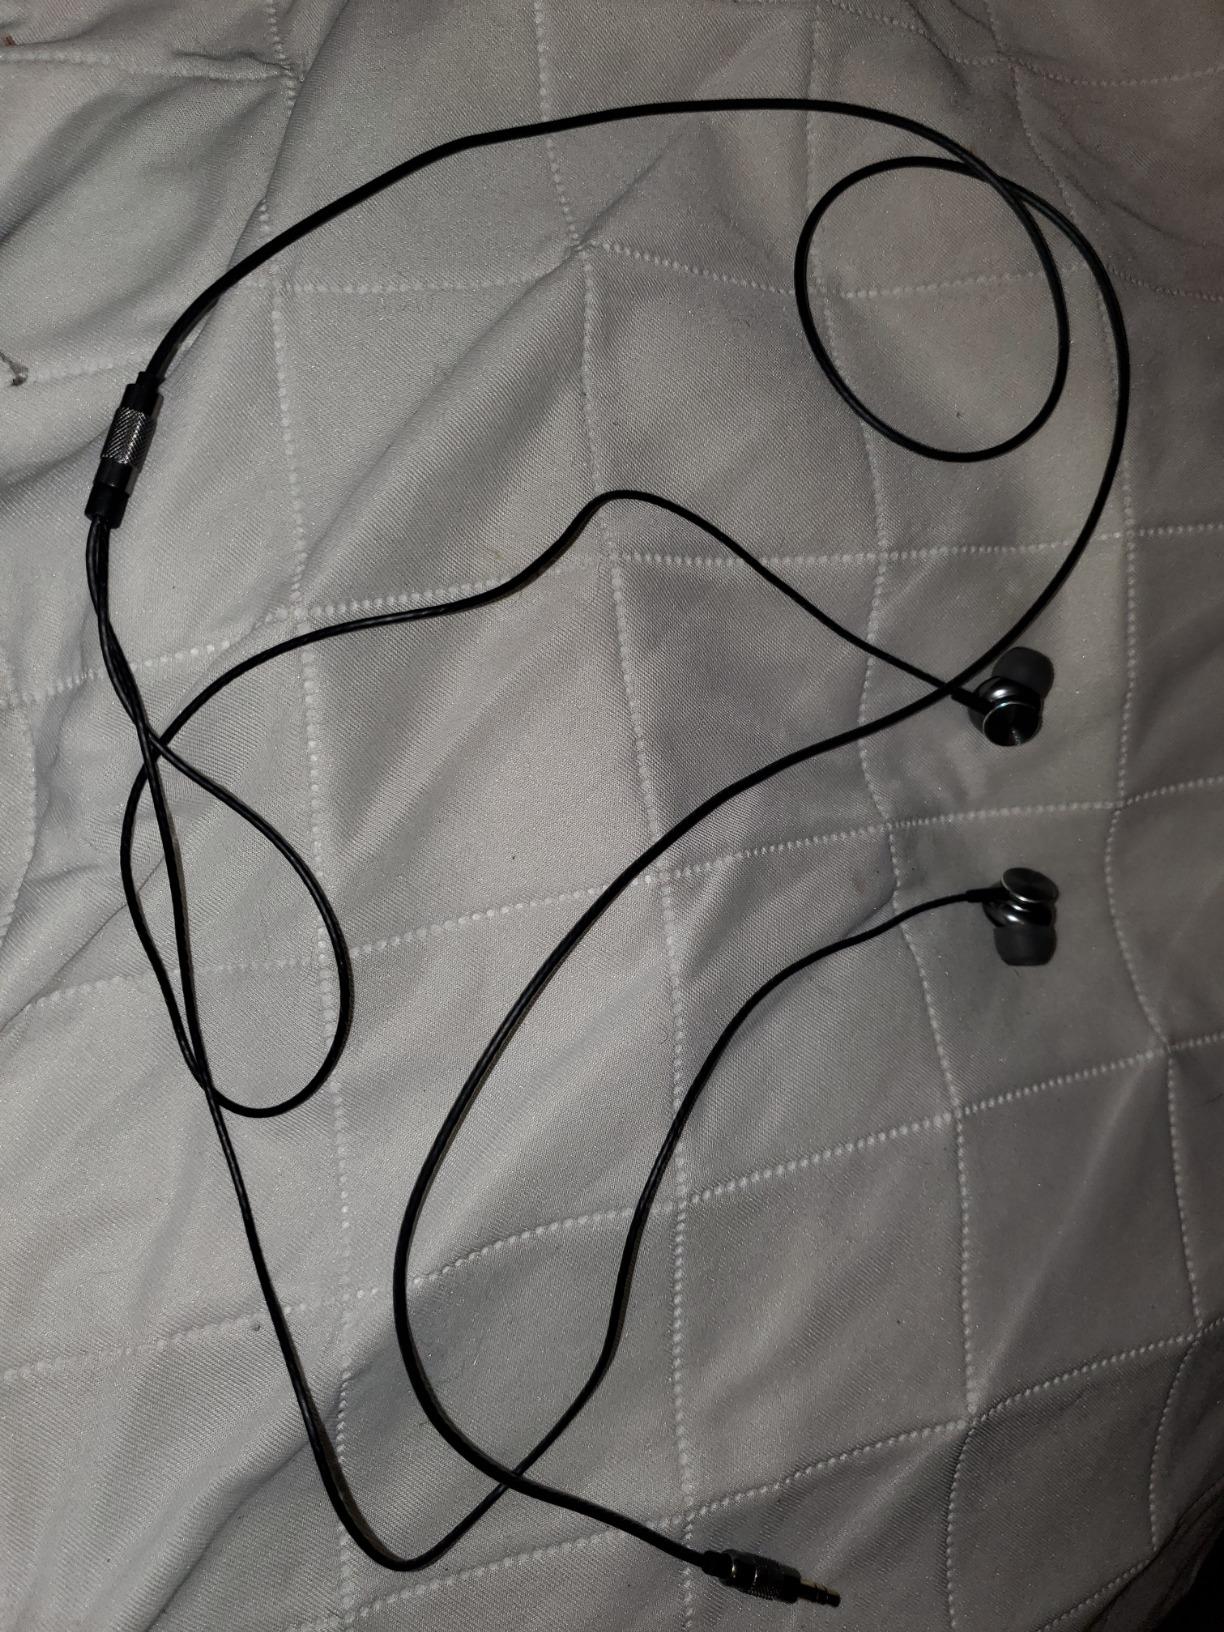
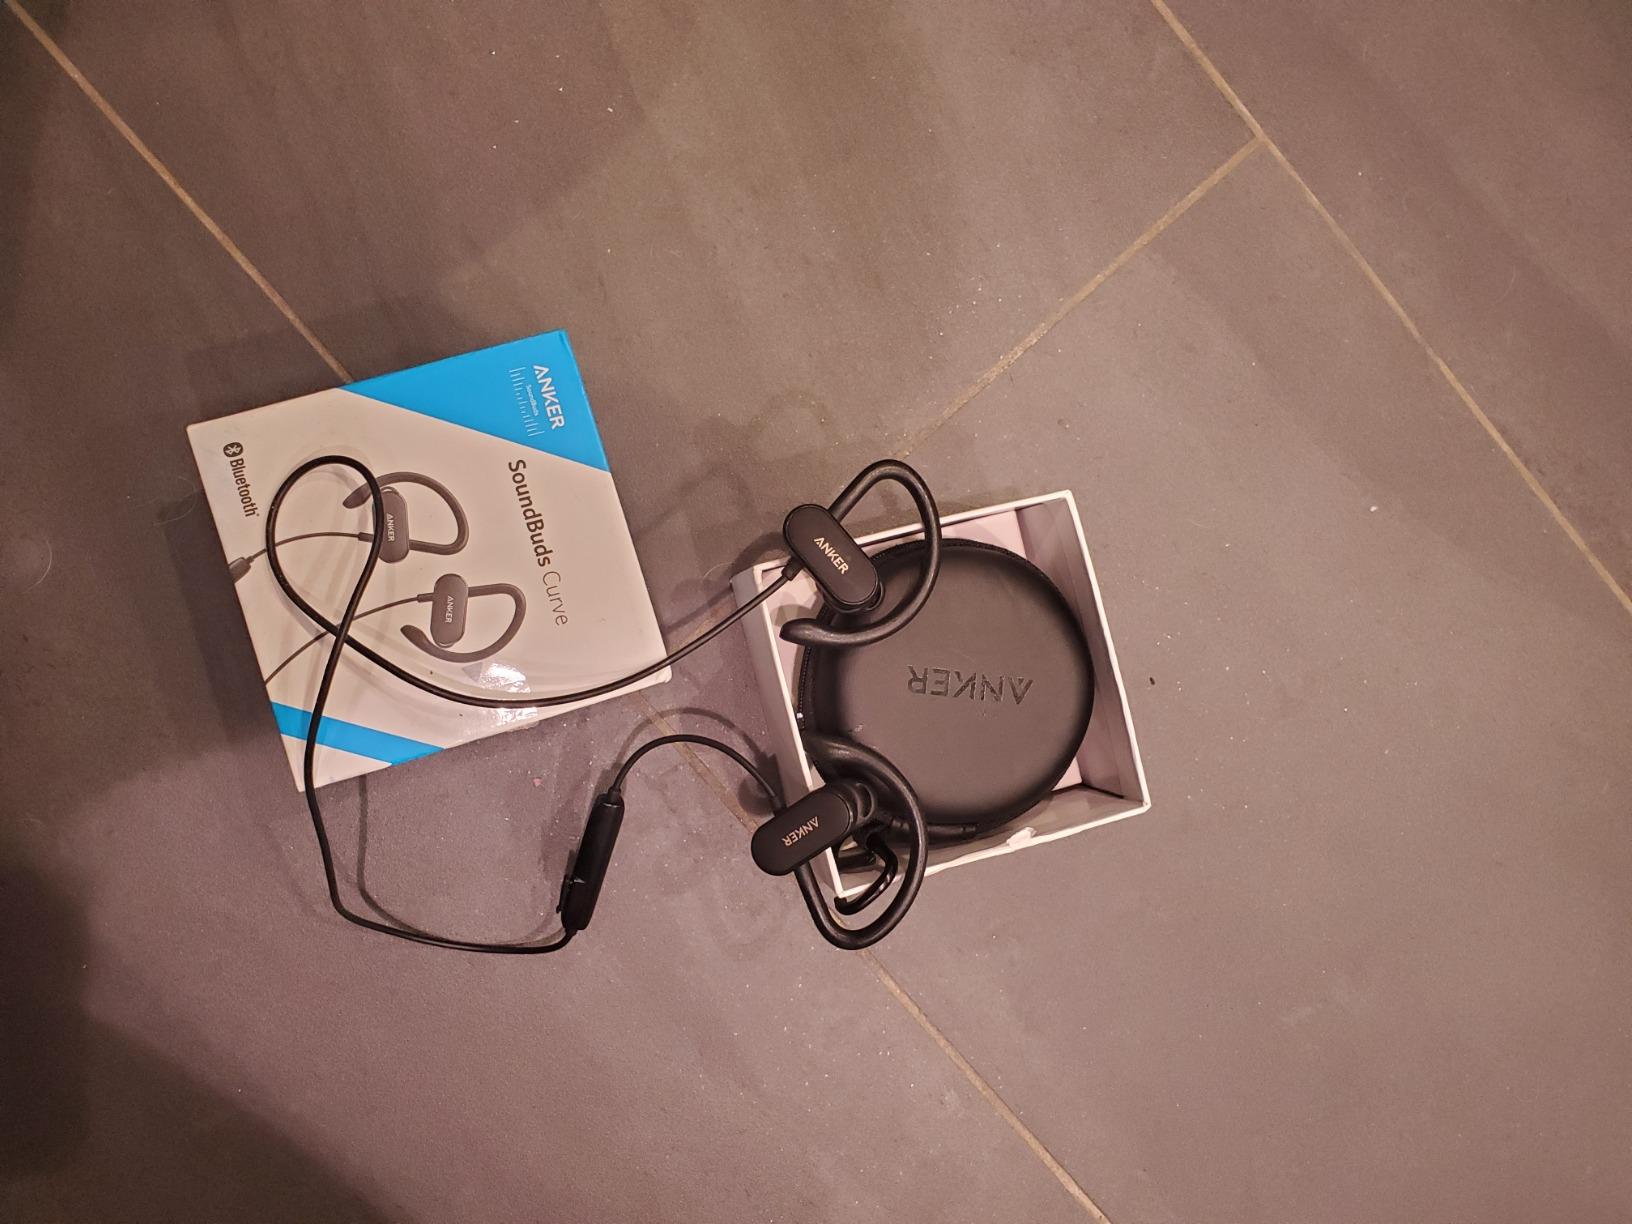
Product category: headphones
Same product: no